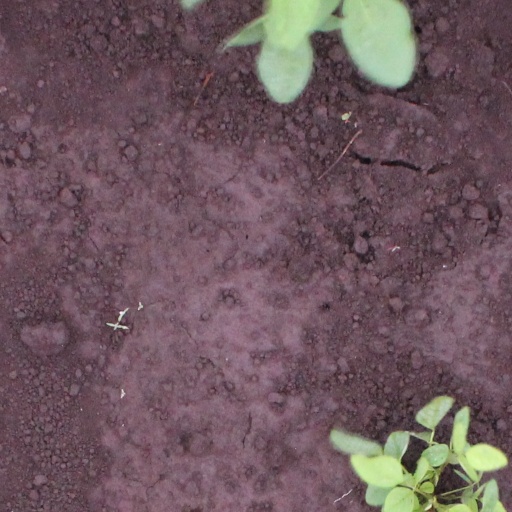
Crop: soybean